Illinois–Indiana–Kentucky tri-state area

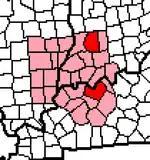

There are two counties named Daviess in the Tri-State Area, Daviess County, Indiana, and Daviess County, Kentucky. Both counties are named for Maj. Joseph Hamilton Daveiss, U.S. District Attorney for Kentucky who prosecuted Aaron Burr.